Kashef

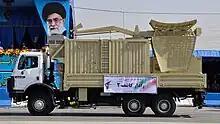
Packed Kashef 2 radar moving in a parade.

Kashef is a series of Iranian early warning radars developed by SAIRAN. Currently there are three versions in service, "Kashef 1", "Kashef 2" and "Kashef 99".